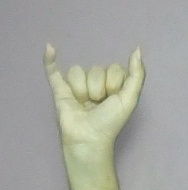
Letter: ya